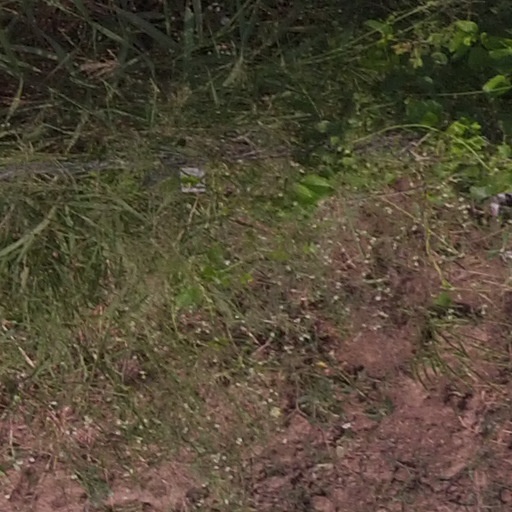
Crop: maize; corn